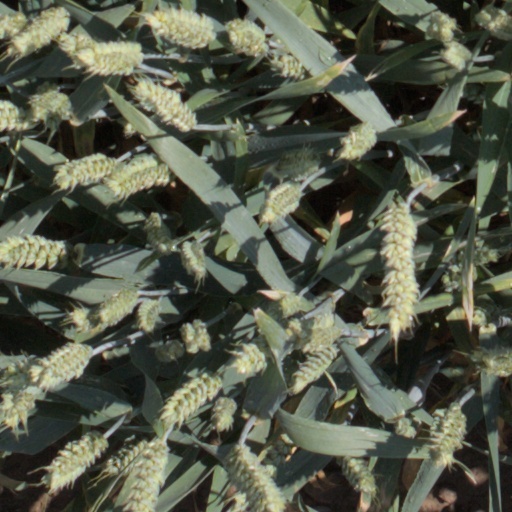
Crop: wheat